Walter E. Edge

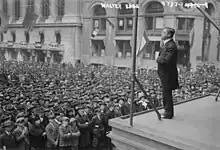
Edge addressing a large crowd during World War I. Liberty bond banners adorn a nearby building.

In early 1916 Edge announced his candidacy for governor. Edge's opponent for the Republican nomination was Austen Colgate. Edge's campaign manager, Enoch "Nucky" Johnson, the boss of the Atlantic County Republican machine, and Frank Hague, boss of the Hudson County Democratic machine, are widely credited with securing Edge's election as governor. Johnson reached out to Hague, who feared the Democratic candidate, H. Otto Wittpenn, a reformer whose election would threaten Hague's control of Hudson County. It is unclear whether Edge and Hague reached some agreement in exchange for Hague's assistance, with one authority concluding there was "[p]robably no outright deal", another stating Edge provided Hague with "a pledge of cooperation", and a third stating that Edge "had a working arrangement with Hague; the former to be left alone in South Jersey and Hague to be 'protected' in Hudson". In any event, Hague instructed those in his Democratic organization to crossover and vote for Edge in the Republican primary, thereby securing Edge a narrow victory. Thereafter, Hague did not support Wittpenn in the general election, and Edge was elected on a platform of making government more effective and efficient with the slogan "A Business Man with a Business Plan".